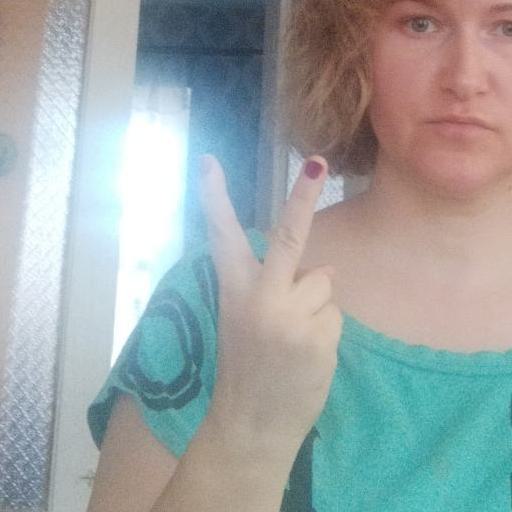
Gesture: peace_inverted